Valentin Vaala

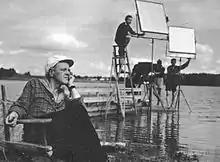
Vaala on set of the 1948 film "Ihmiset suviyössä" on location in Hauho.

During his career, Vaala directed 44 feature-length theatrical films, the second most among Finnish directors, behind only Toivo Särkkä. 38 of those films were made while he was employed by Suomi-Filmi. His first film with the company was the romantic comedy "Kaikki rakastavat" (1935). It was also the first film that Ansa Ikonen and Tauno Palo starred in together. The film was followed by an urban comedy, "Vaimoke" in 1936, which starred the same leading pair, and ended up being a popular success and served as the breakthrough film for all involved. The film was an adaptation from a work by Hilja Valtonen, as was the sequel, "Mieheke", which Vaala directed in the same year.